Brian Hewson

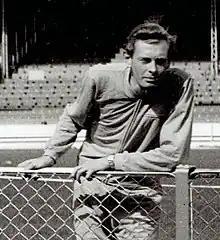
Hewson at a dog race in 1959

Brian Stanford Hewson (4 April 1933 – 13 September 2022) was a middle-distance runner who represented Great Britain at the 1956 and 1960 Olympics. He won the gold medal in the 1500 metres at the 1958 European Championships.